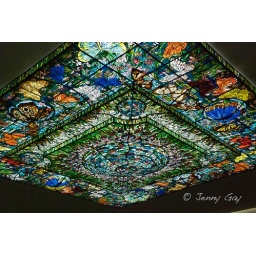
This was an amazing stained glass piece in the ceiling high over an opening in the underground river of Xcaret